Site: brandenburg
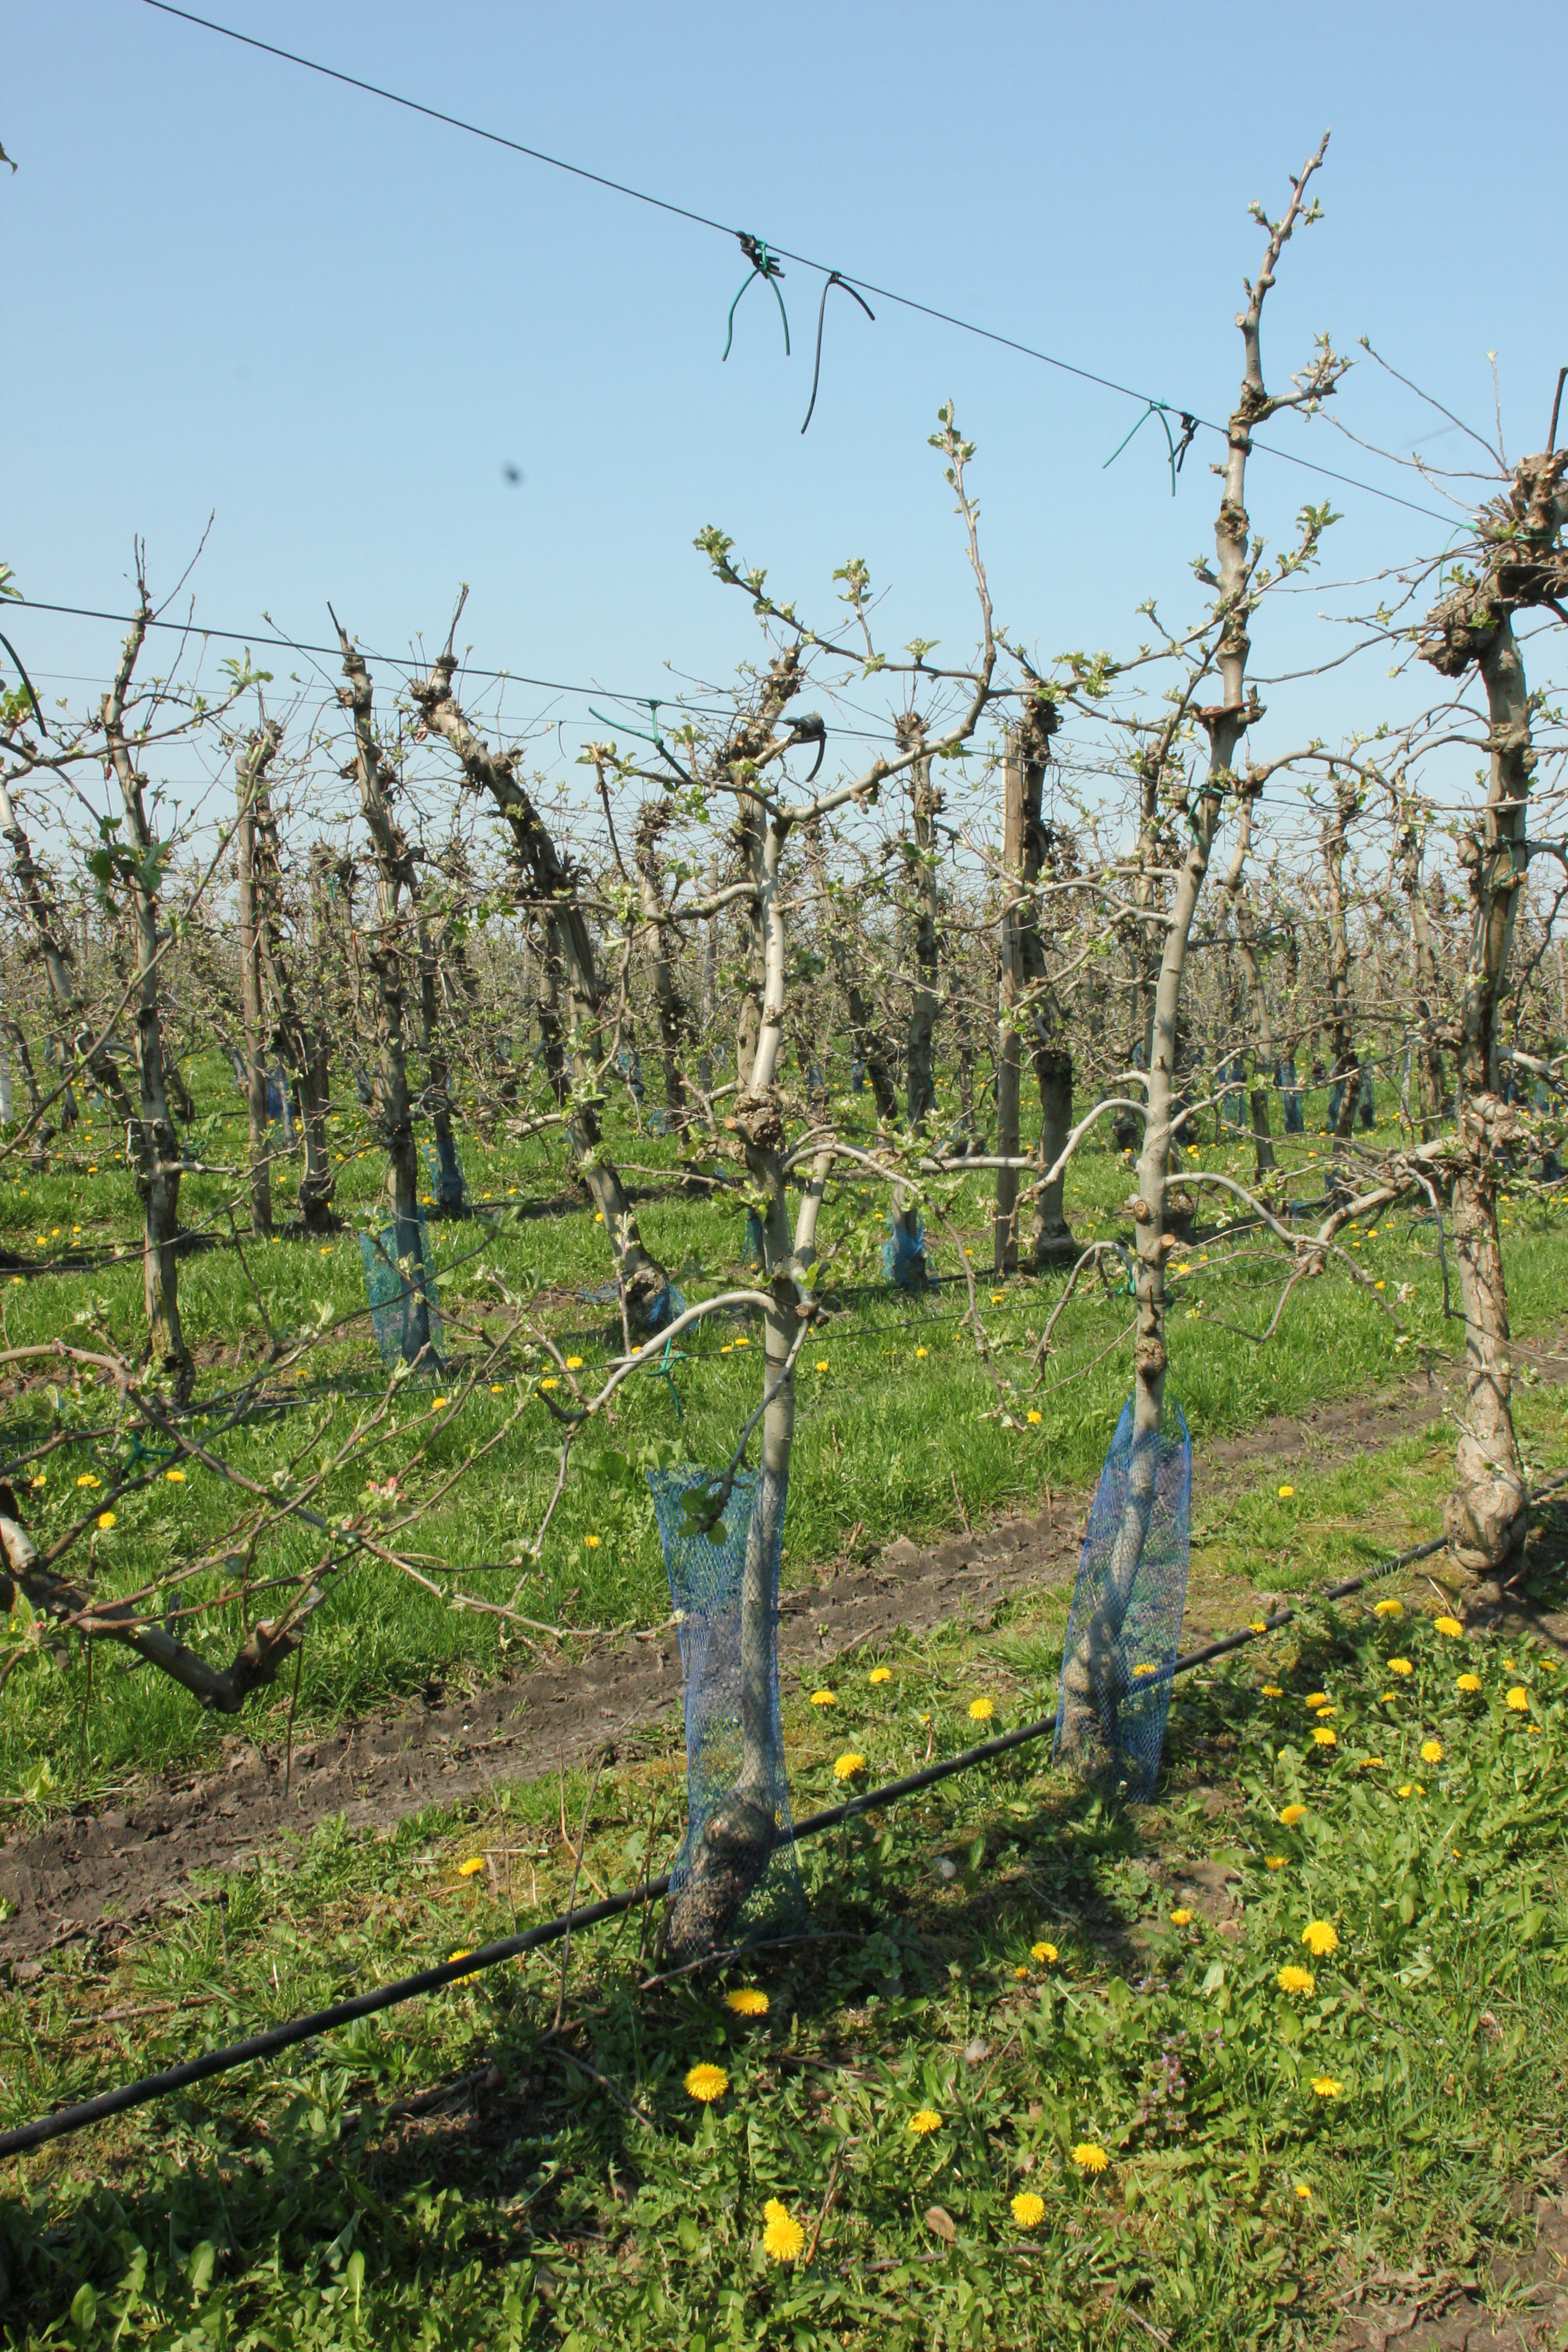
Growth stage (BBCH 56): Inflorescence emergence